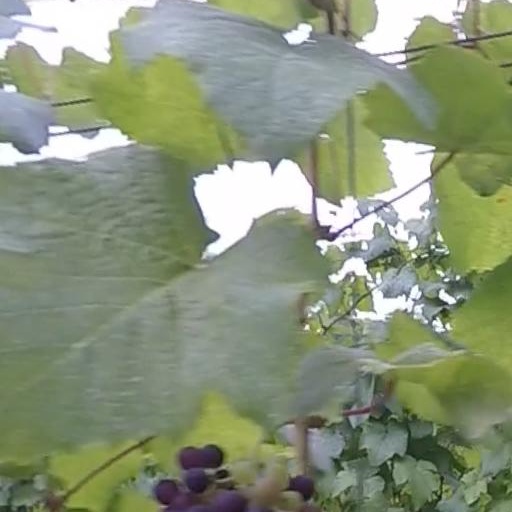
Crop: grape